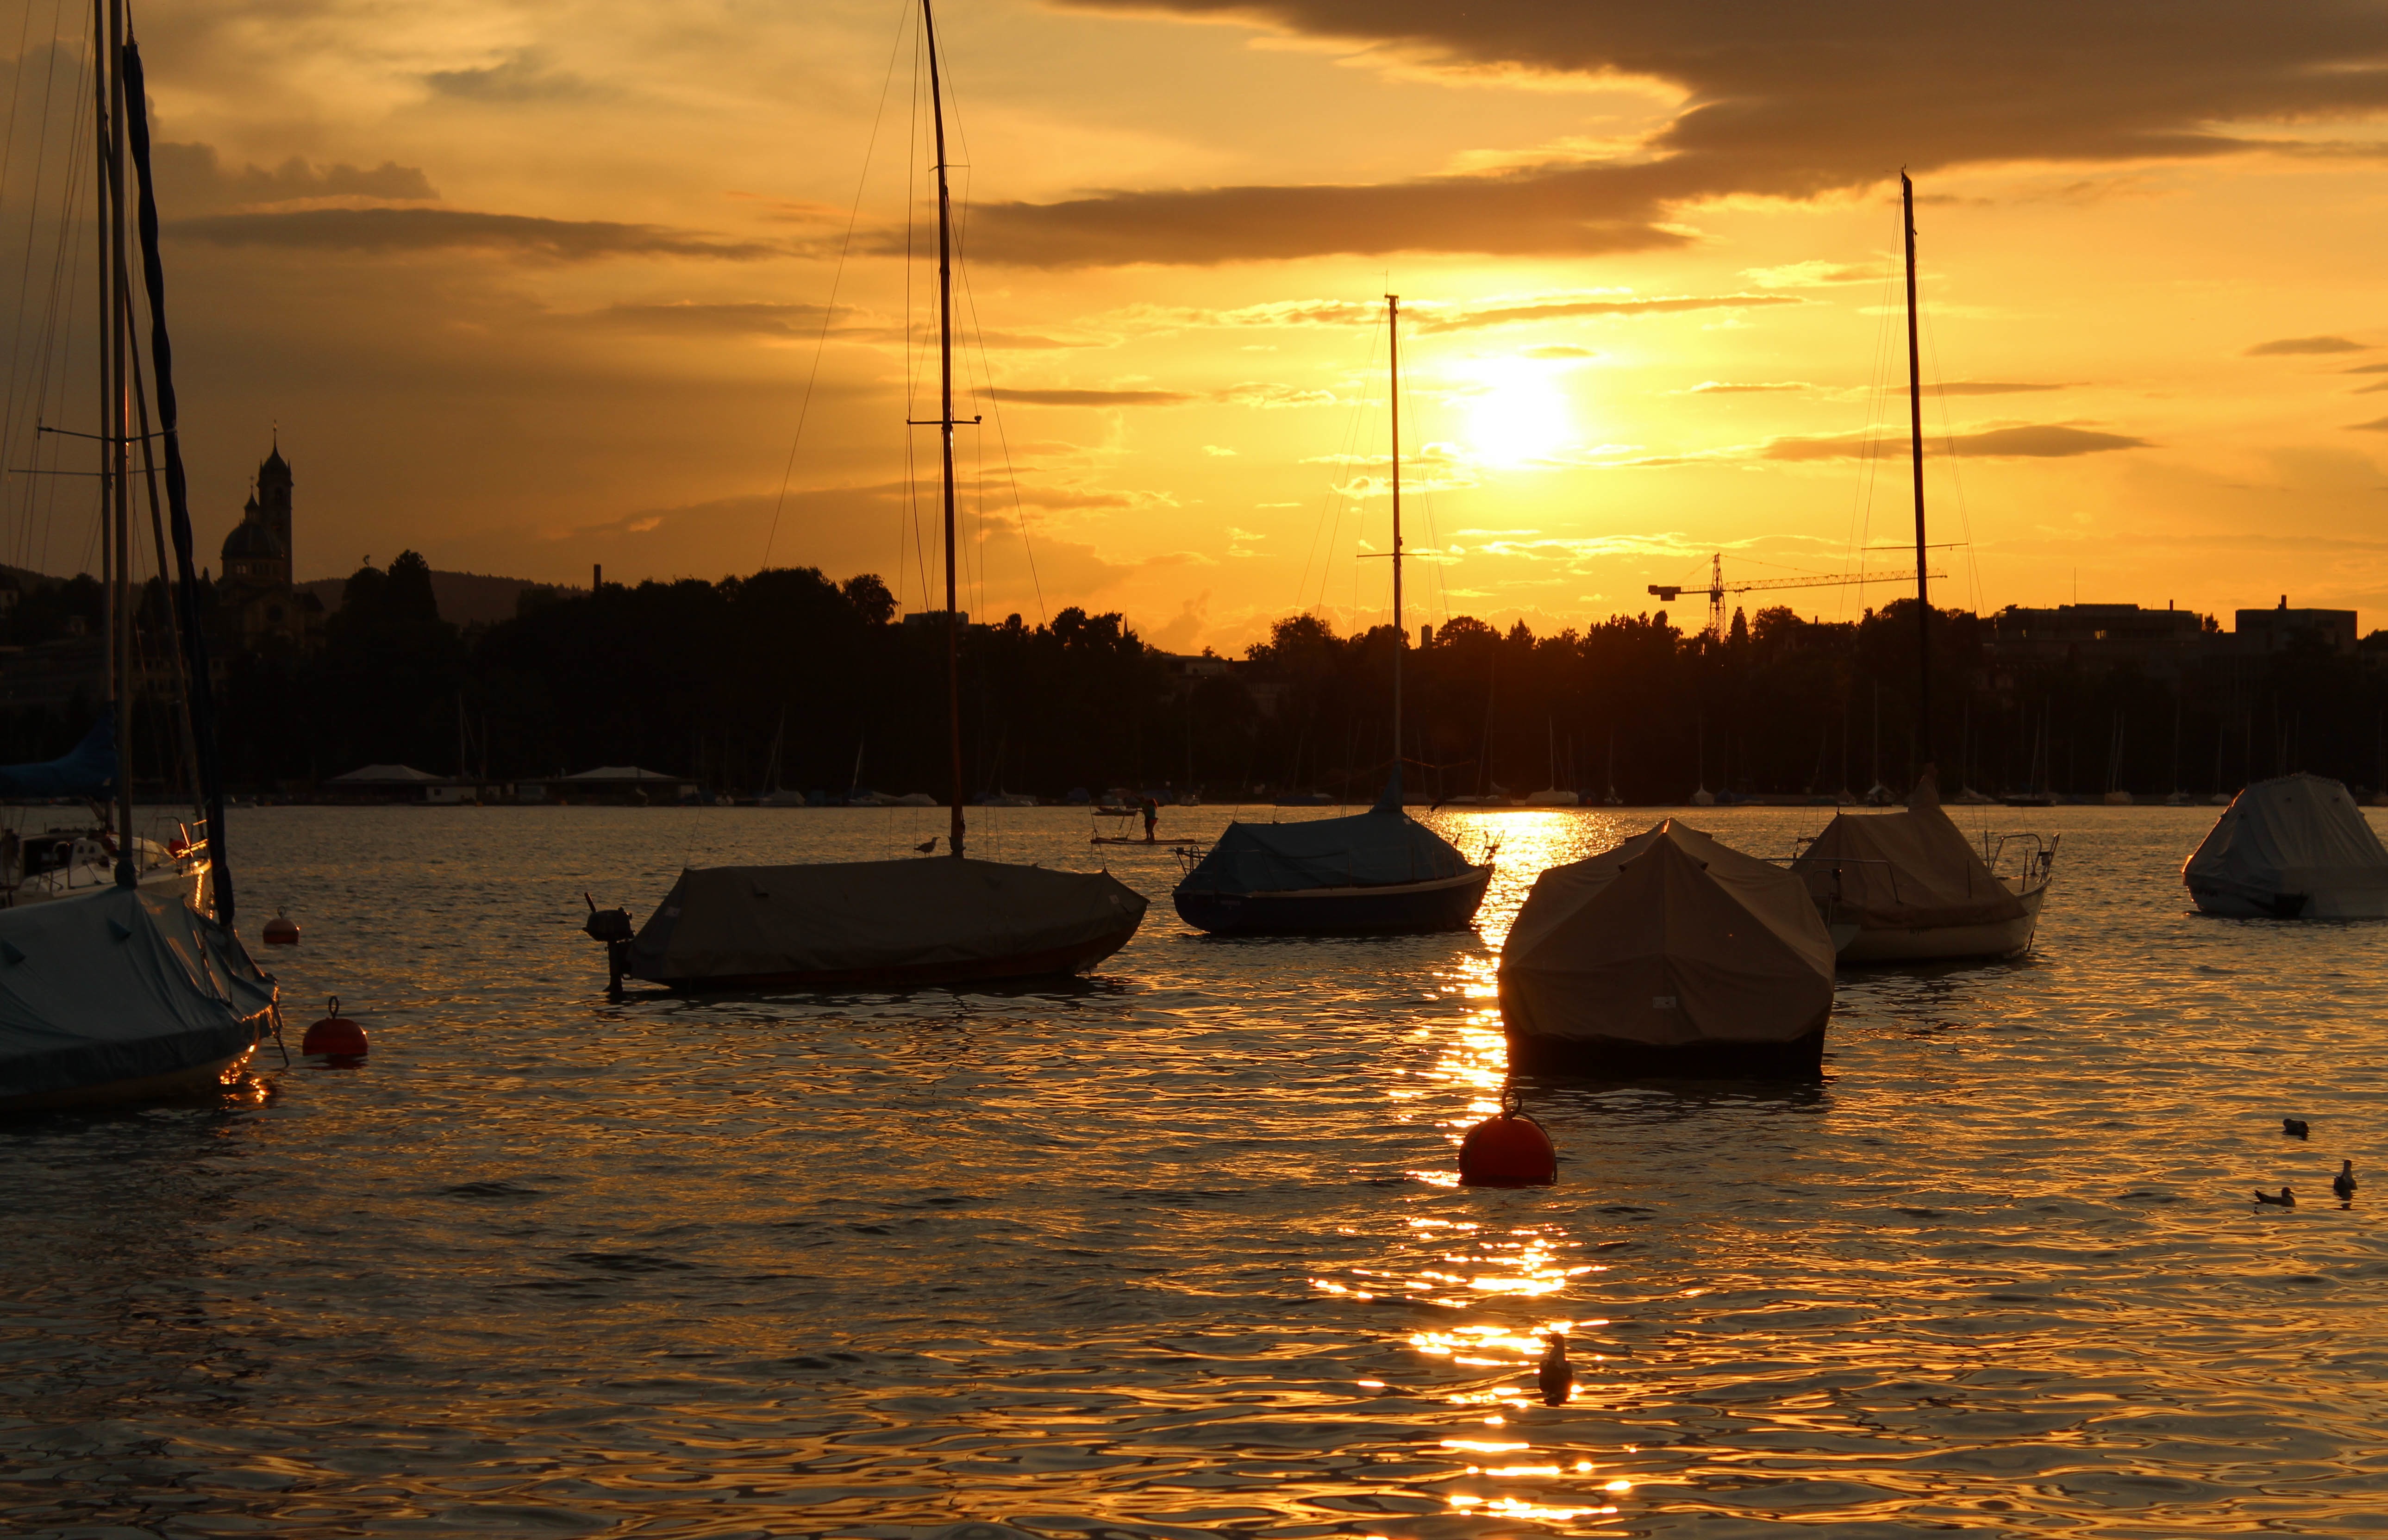
sea, coast, dock, sunrise, sunset, boat, sunlight, morning, dawn, river, dusk, evening, reflection, vehicle, bay